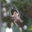
Label: spider